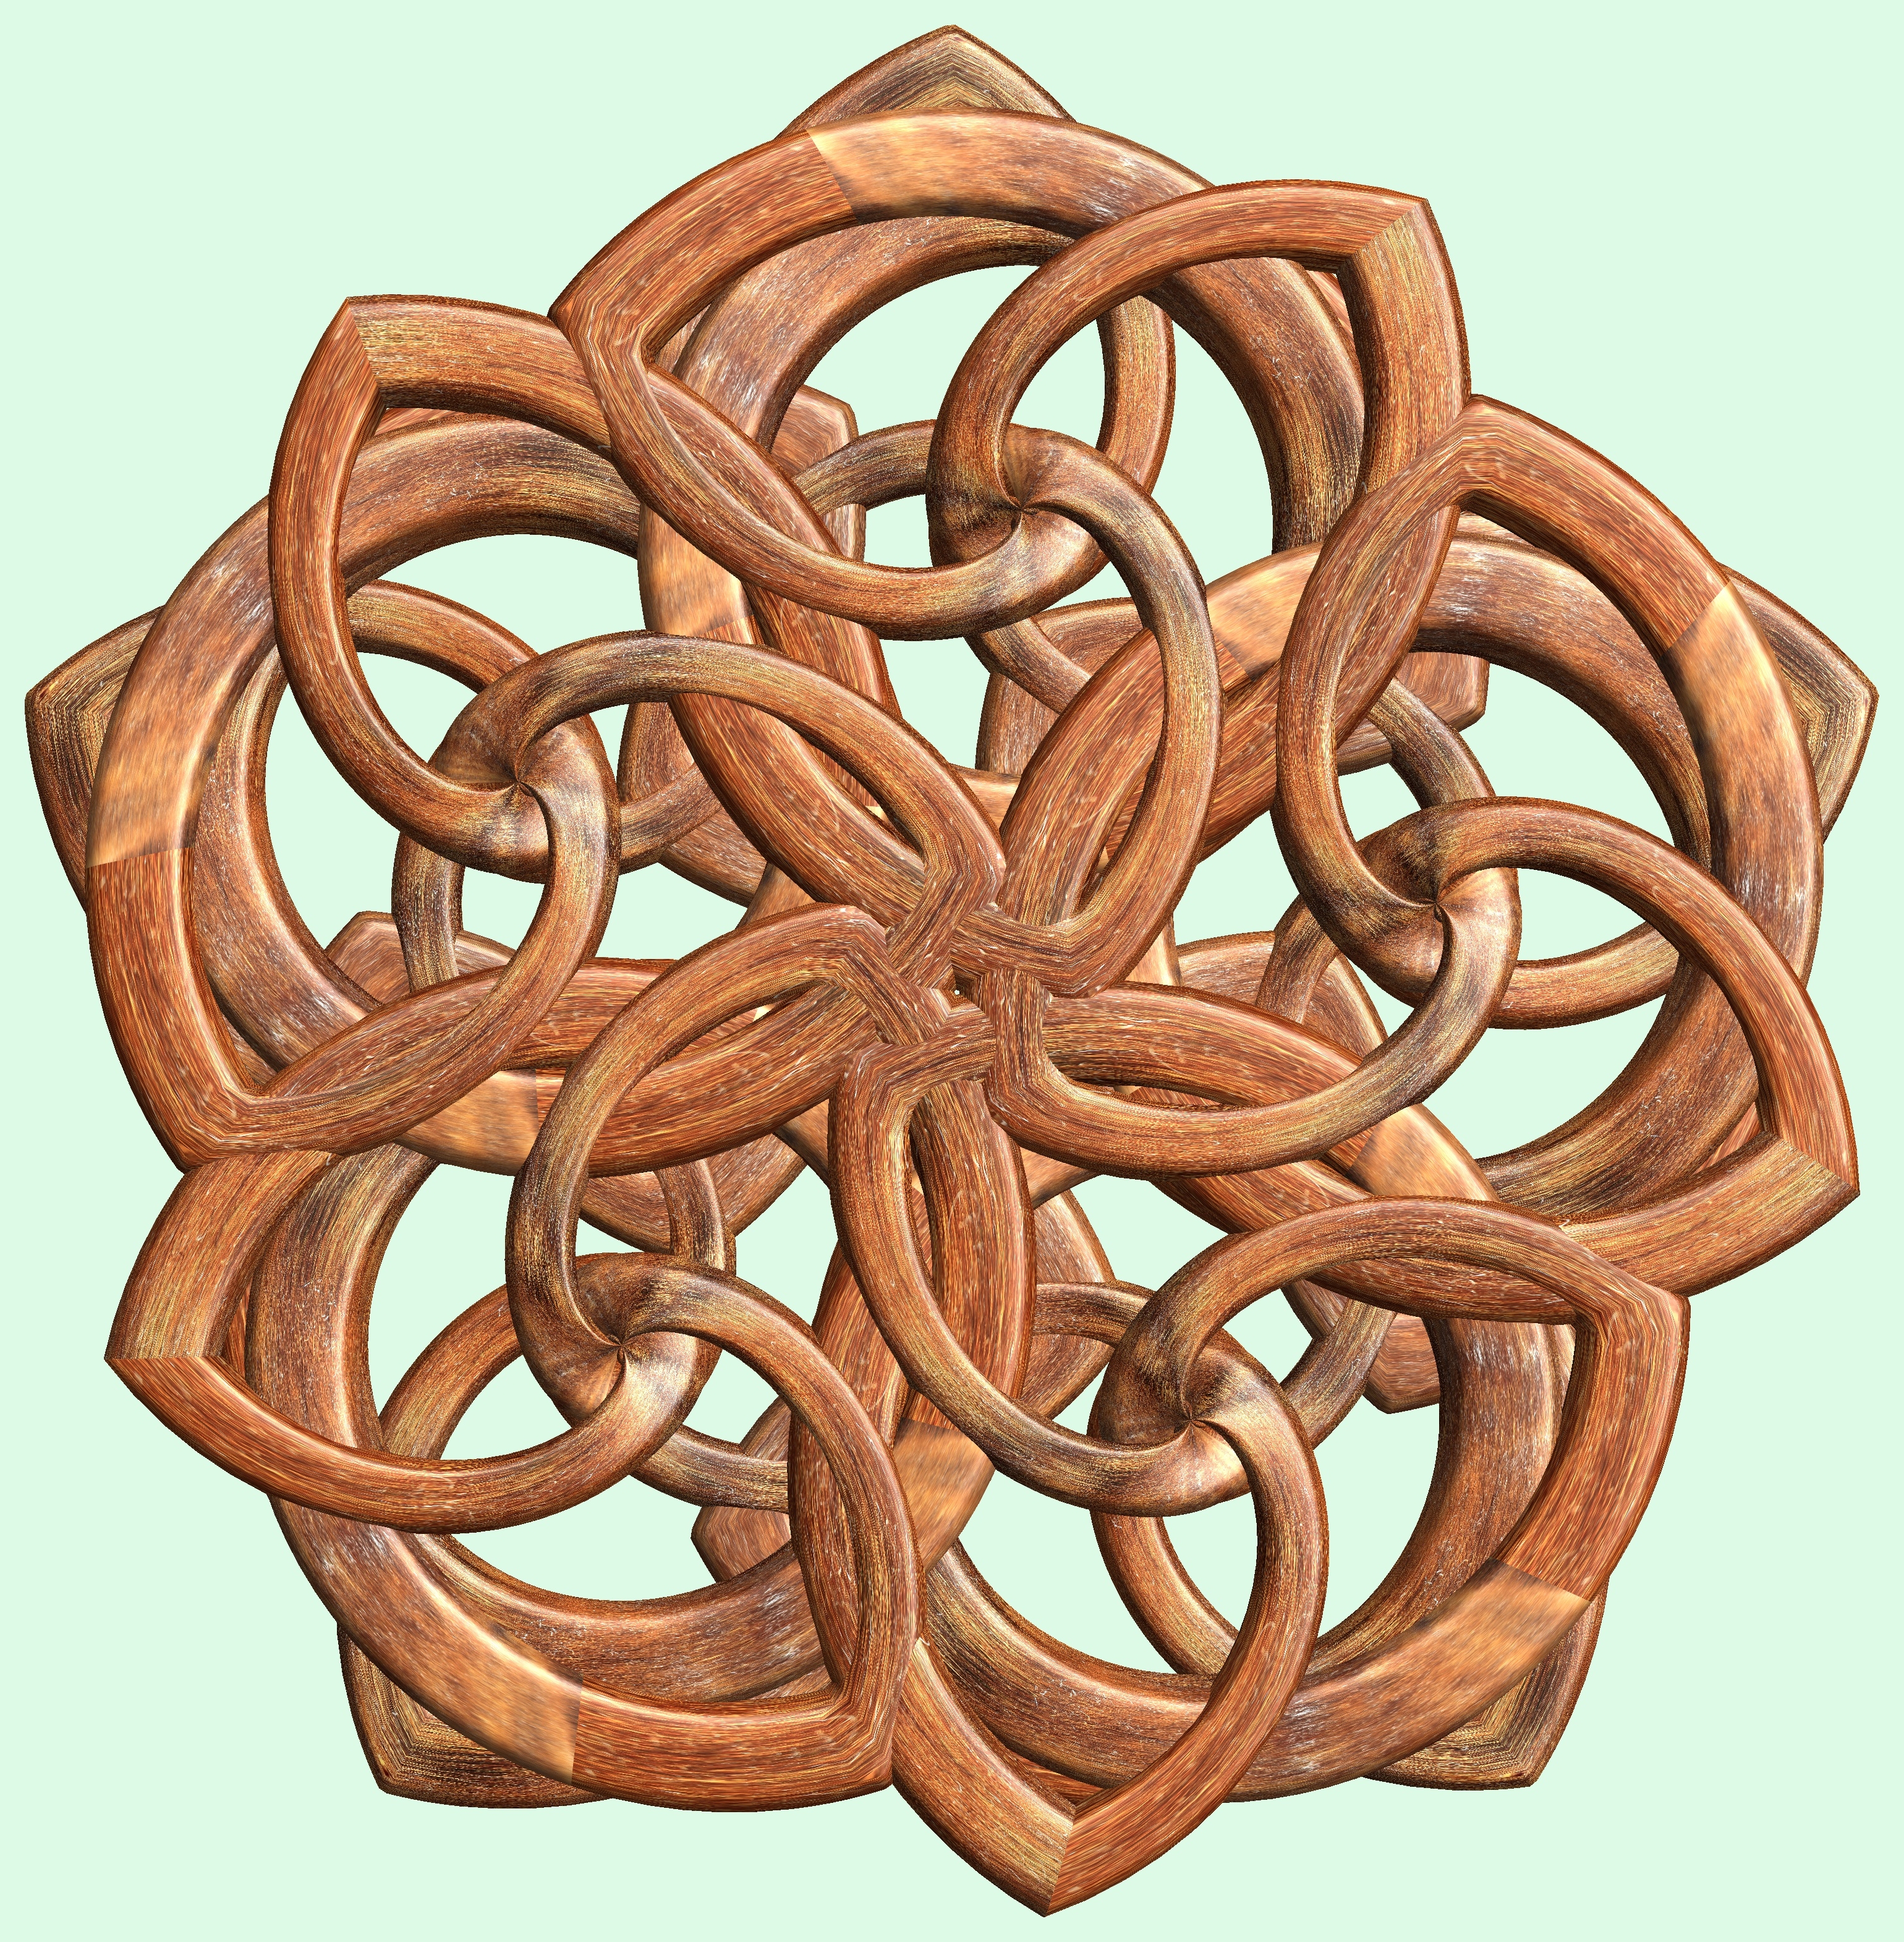
structure, wood, texture, spiral, pattern, circle, figure, design, symmetry, 3d, graphic, carving, knot, mathematica, cg, parametricplot3d, code, program, algorithm, abstruct, mapping